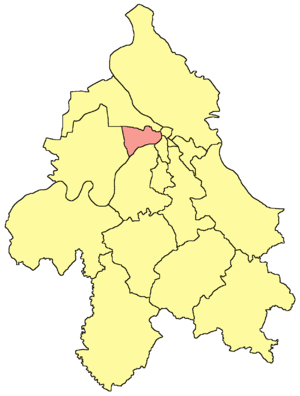
Blokovi est le nom d'un quartier de Belgrade, la capitale de la Serbie. Il est situé dans la municipalité de Novi Beograd. En 2002, avec le quartier du Dr Ivan Ribar, il comptait 89 561 habitants.
Savograd, également connu sous le nom de Sava City, est un quartier de Belgrade, la capitale de la Serbie. Il est situé dans la municipalité de Novi Beograd.
Savski Nasip est un quartier de Belgrade, la capitale de la Serbie. Il est situé dans la municipalité de Novi Beograd.
Delta City est quartier et, surtout, un grand centre commercial situé à Belgrade, la capitale de la Serbie. Situé dans le Blok 67 de la municipalité de Novi Beograd, il appartient à Delta M, une filiale de la Delta Holding.
Novi Beograd, la « Nouvelle Belgrade », est une municipalité de Serbie située sur le territoire de la Ville de Belgrade. Elle fait partie des 10 municipalités urbaines qui constituent la ville de Belgrade proprement dite. Au recensement de 2011, elle comptait 212 104 habitants.